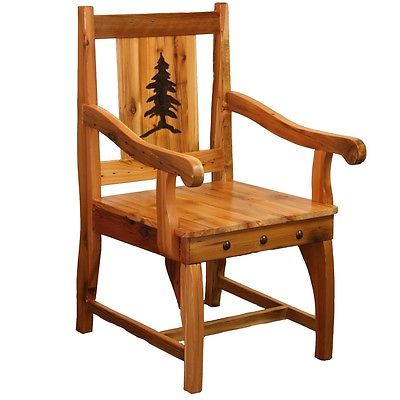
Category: chair